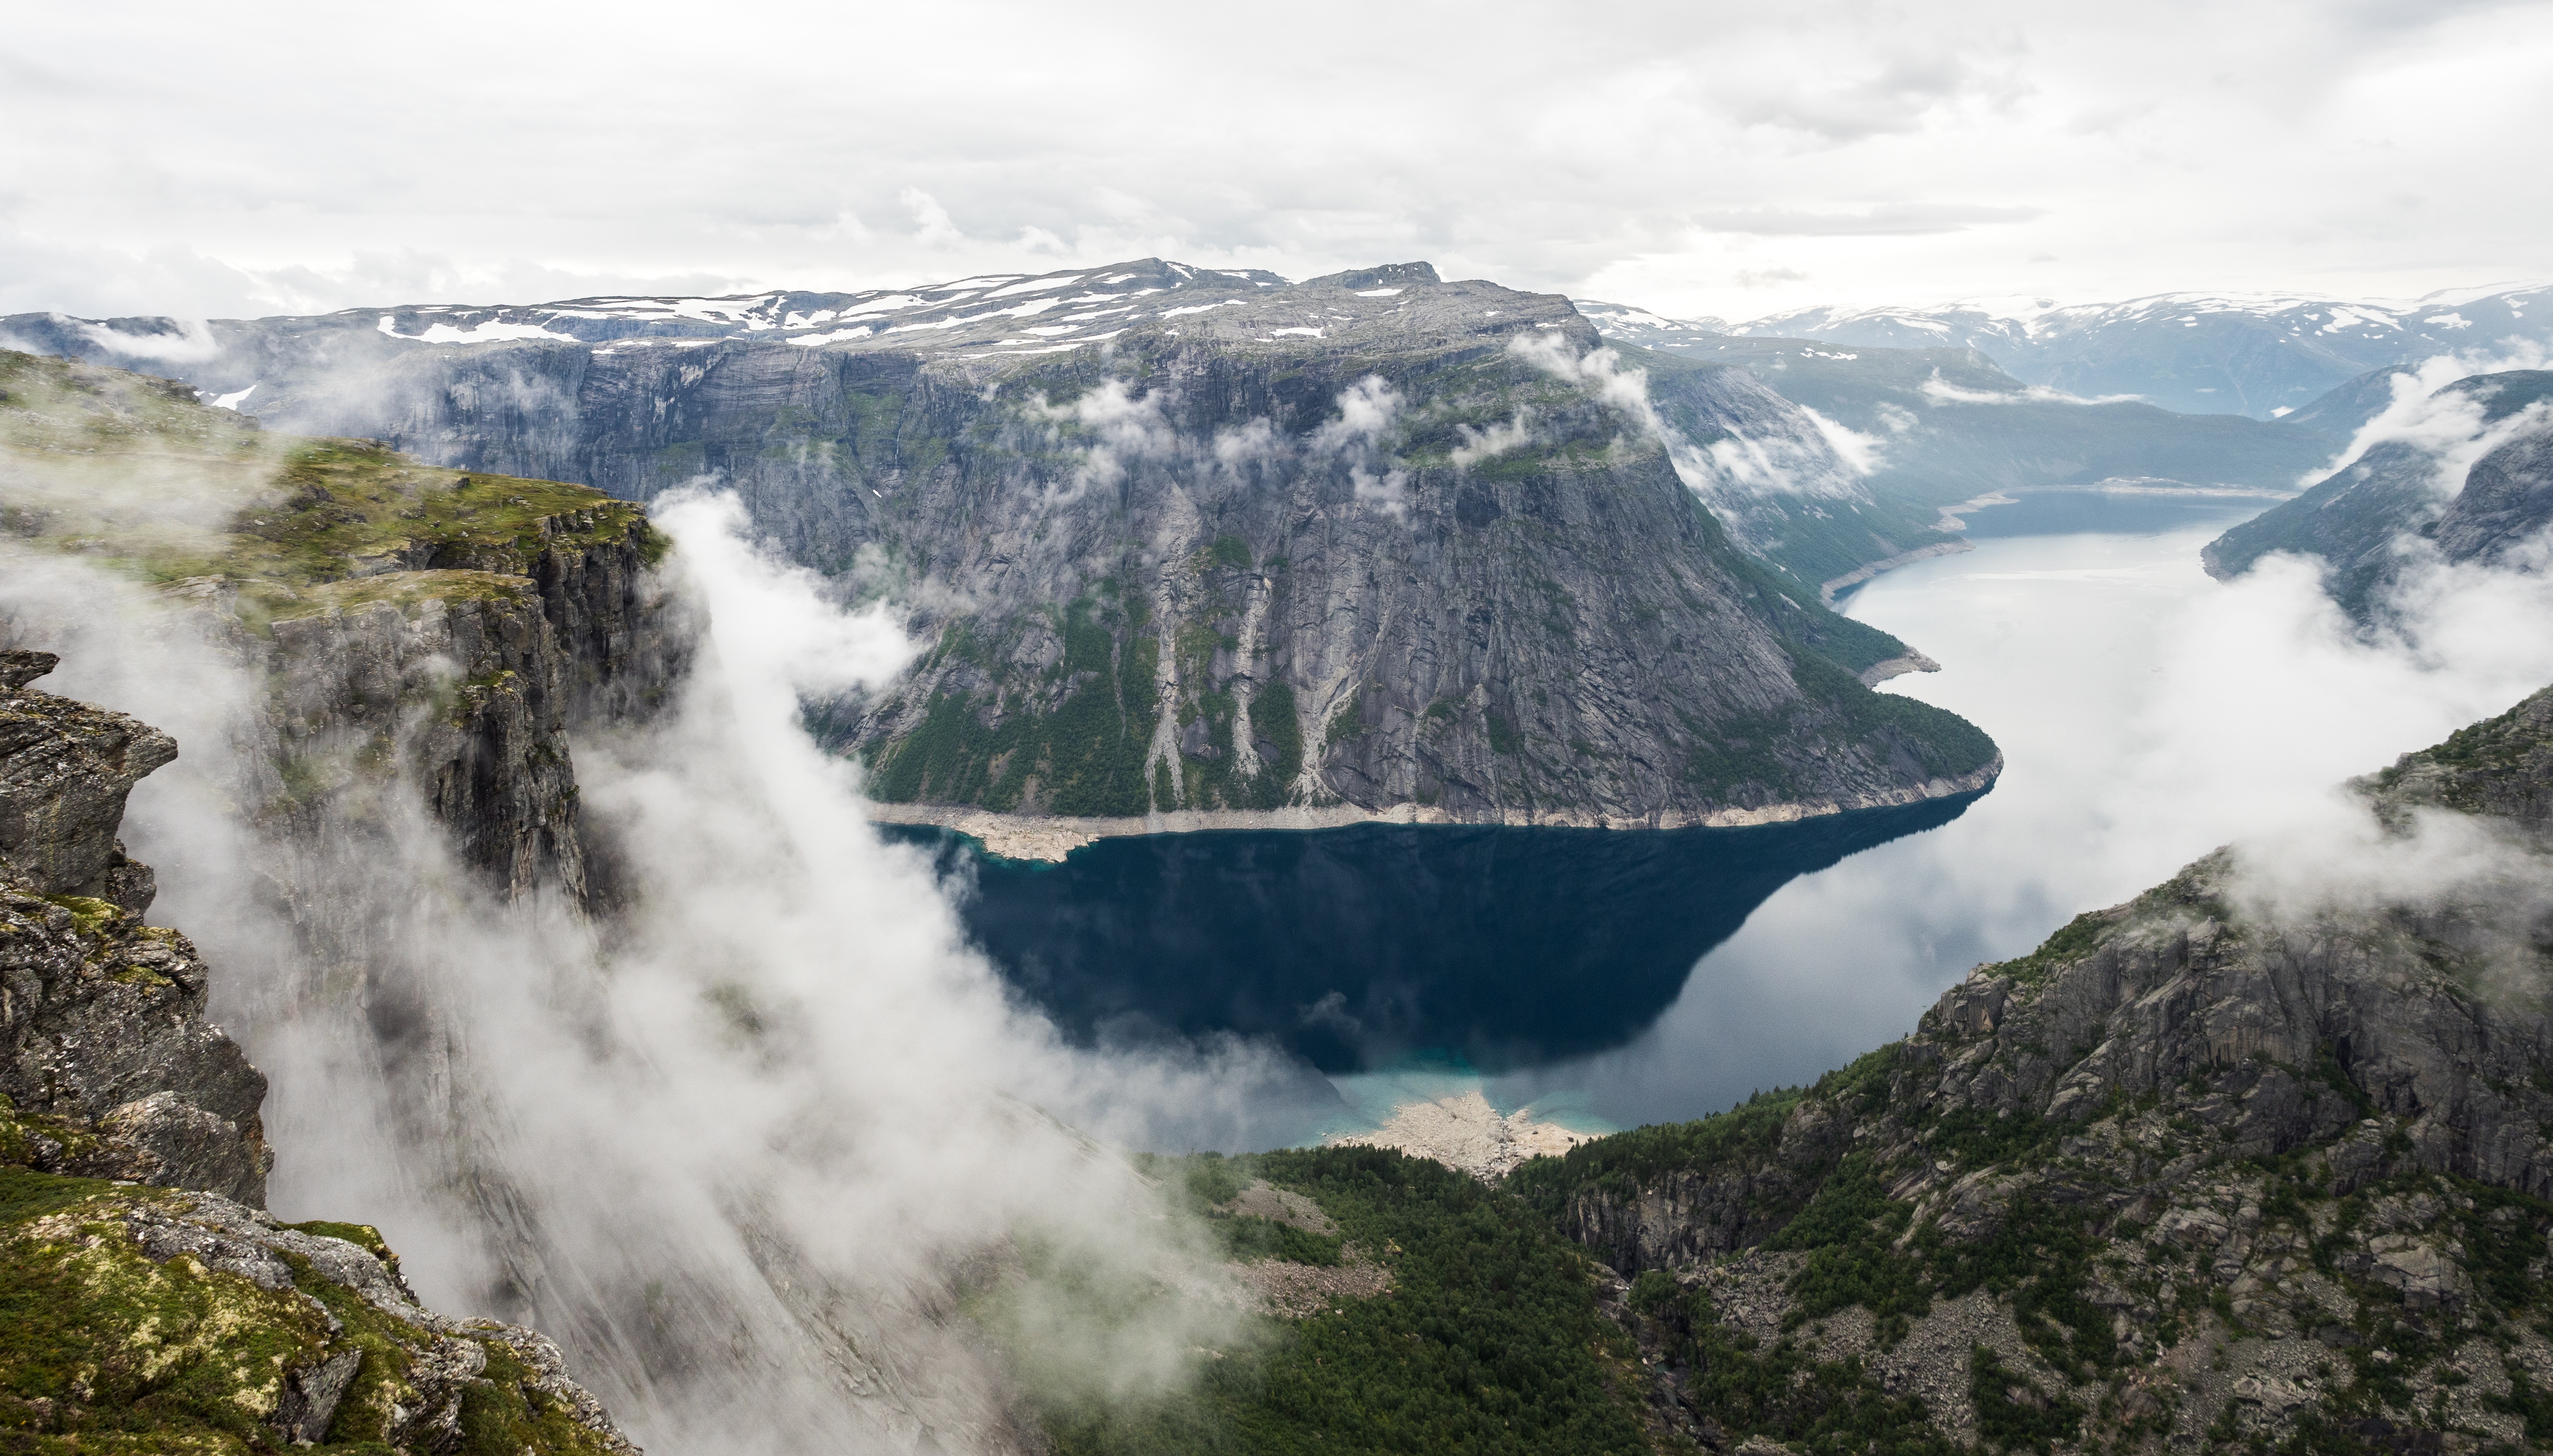
landscape, waterfall, mountain, cloud, cloudy, lake, mountain range, cliff, fjord, national park, body of water, water feature, atmospheric phenomenon, glacial landform, geological phenomenon